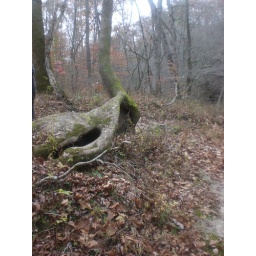
The roots and lower part of this tree had been worn away by the water over time.